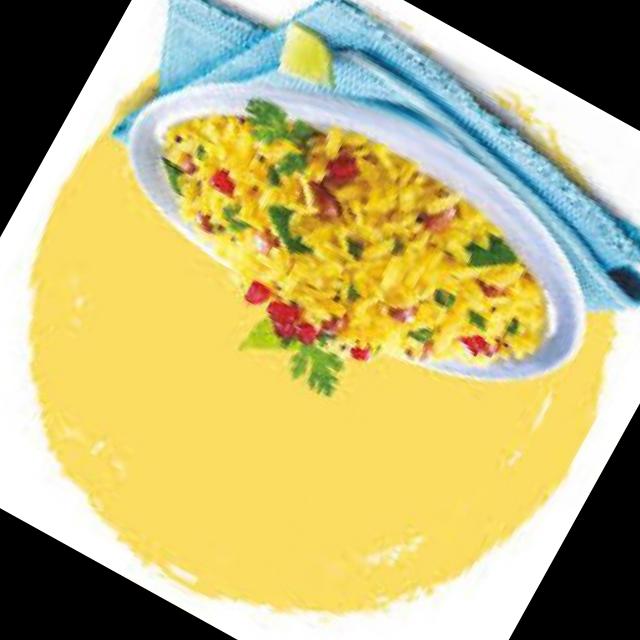
Dish: poha